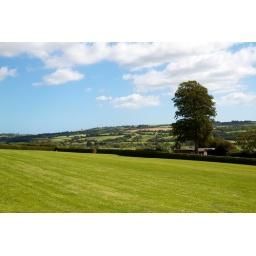
Standing in the field in front of newgrange, the surrounding green countryside is rather pretty.